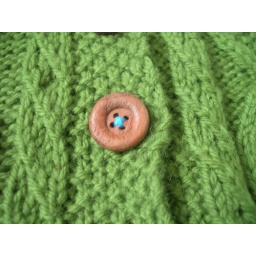
Trellis Caridgan from Knitty knit in Elann superwash in a grass green colour. Buttons recycled from a pawn shop sweater.